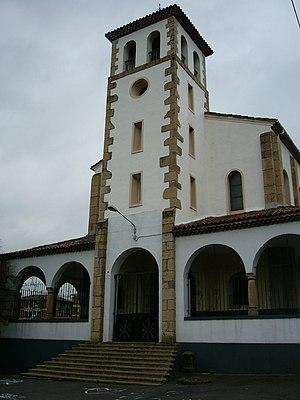
Trasona est une paroisse de la municipalité de Corvera d'Asturies dans les Asturies, en Espagne.